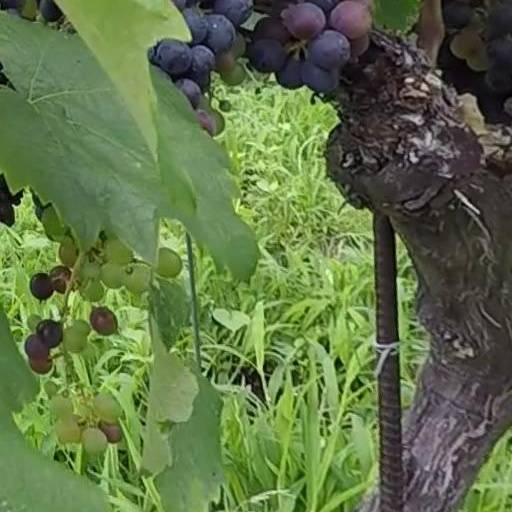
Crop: grape